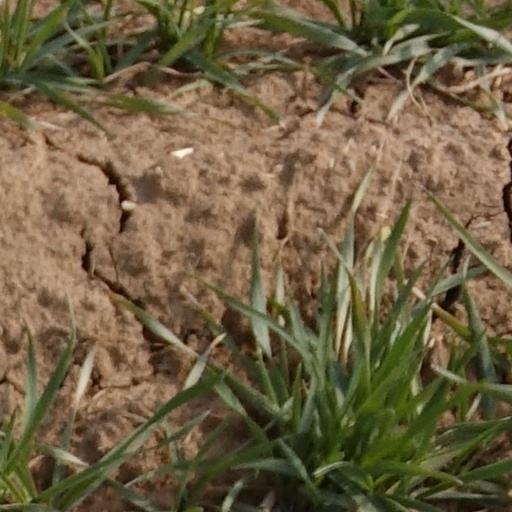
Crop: wheat